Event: Nepal Earthquake
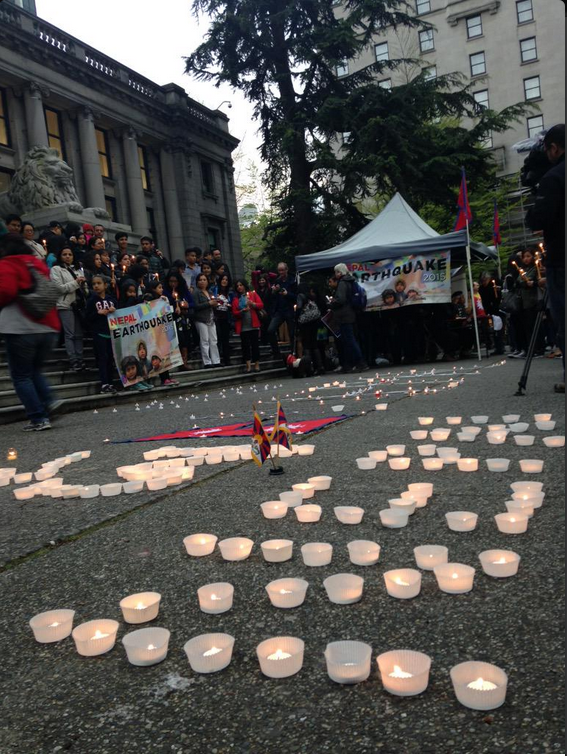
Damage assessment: no_damage